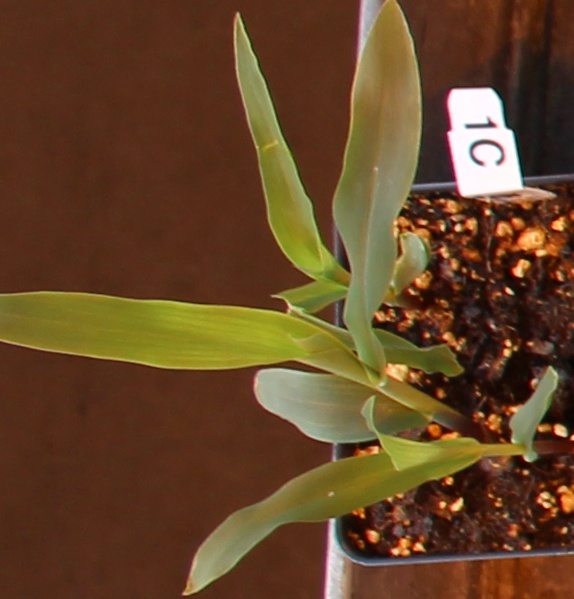
Label: Corn